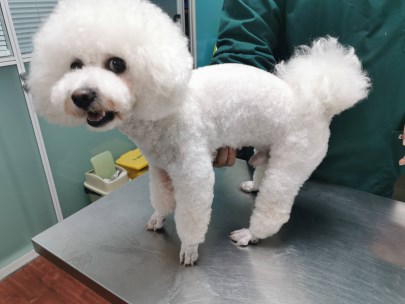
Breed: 3083-n000117-Bichon_Frise